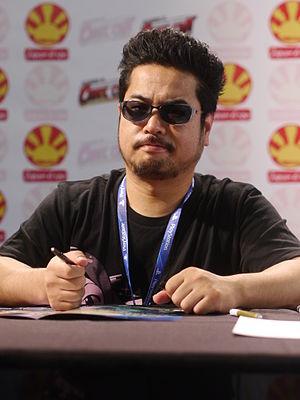
Katsuhiro Harada est un réalisateur, producteur et directeur japonais de jeux vidéo, né le 10 juin 1970. Il est connu pour son travail sur la série de jeux vidéo de combat Tekken, développée chez l'éditeur Namco.